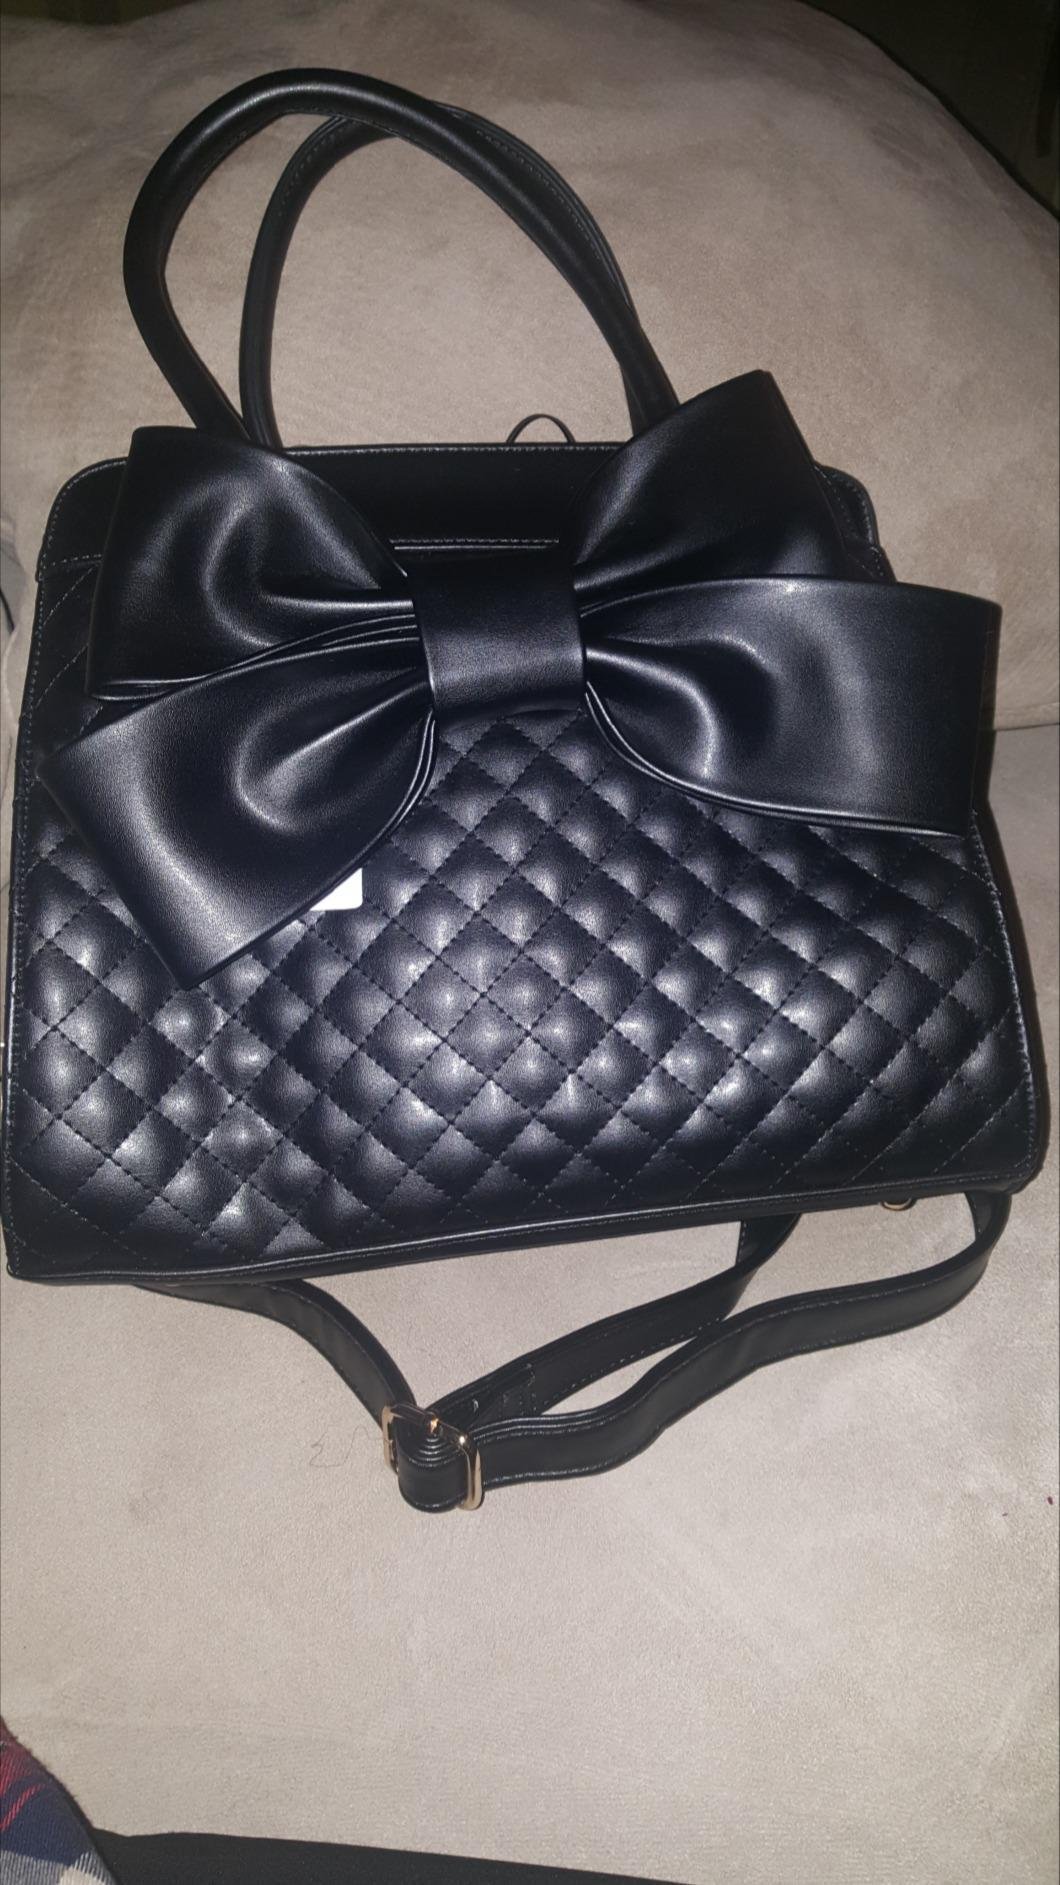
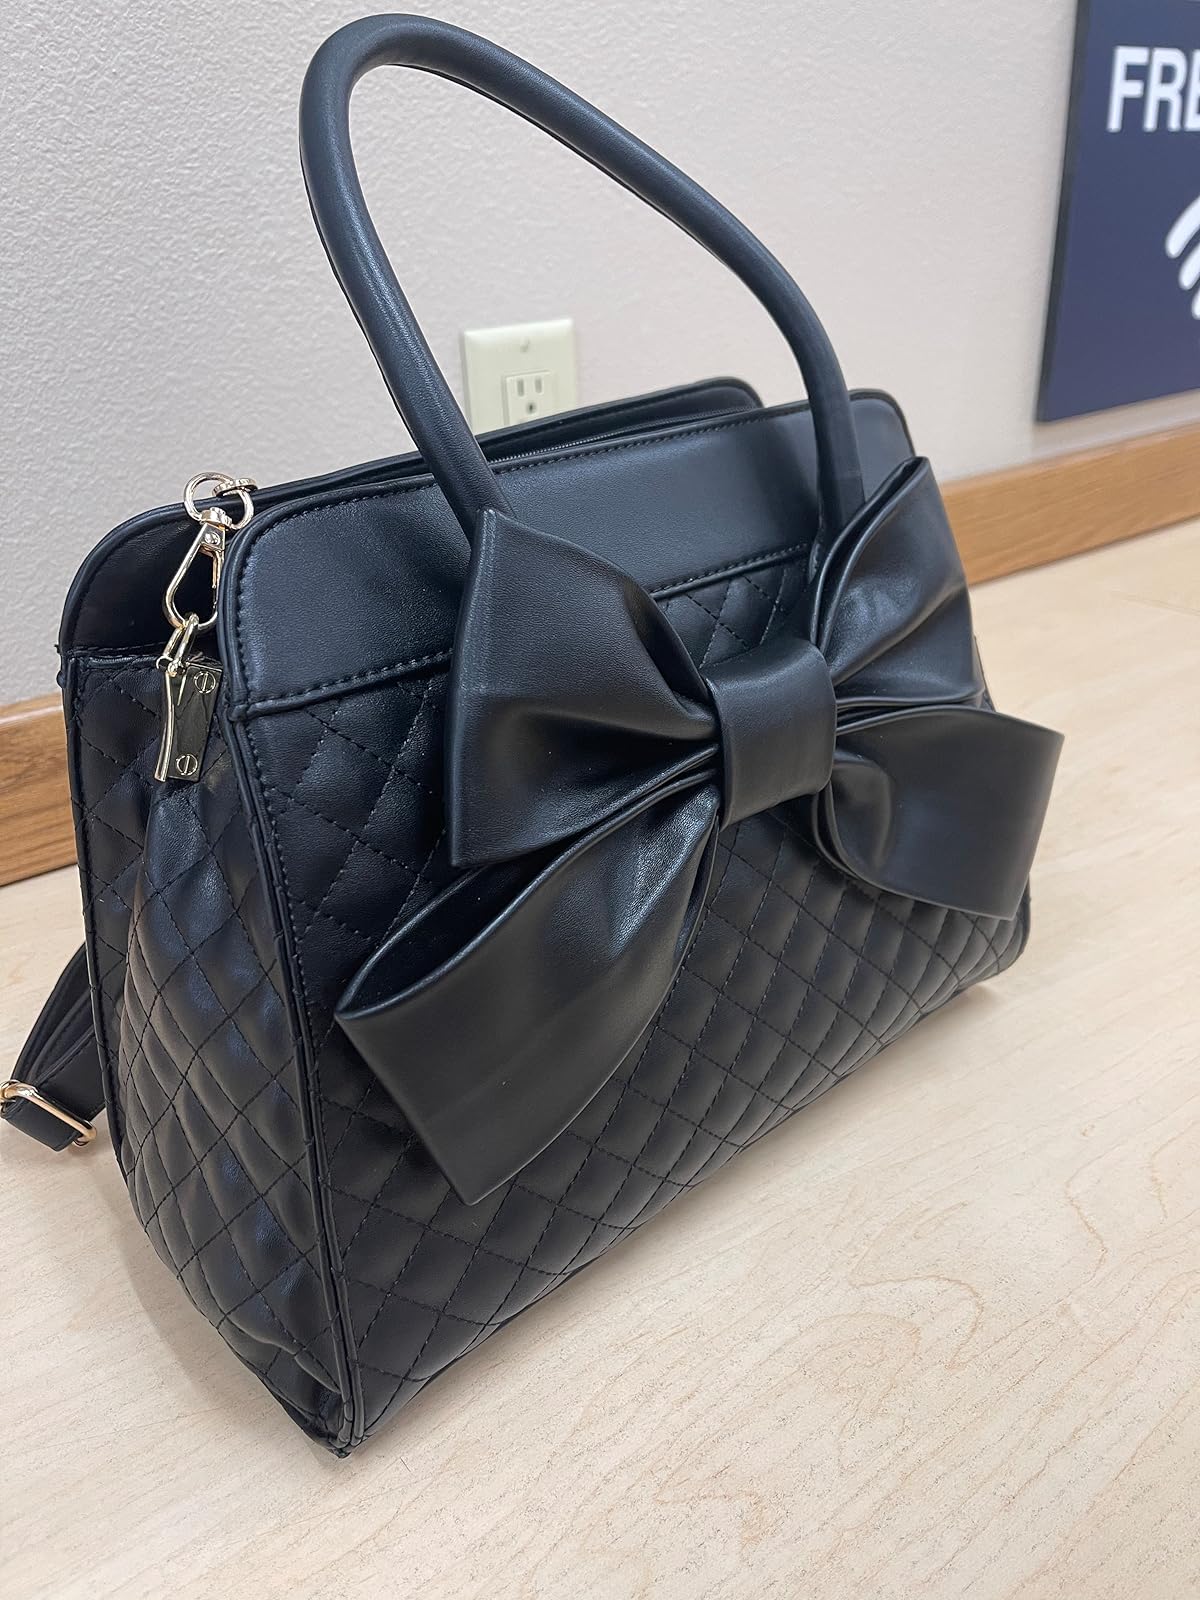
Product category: accessories_handbag
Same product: yes